Six Dynasties poetry

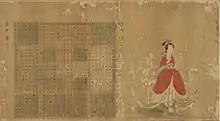
Su Hui with a palindrome

Tao Yuanming, also known as Tao Qian, lived from 365 to 427. Tao was one of the Six Dynasties' southern poets: born in the Eastern Jin dynasty, he lived on into the ensuing Liu Song dynasty. He was associated with the formation of the Fields and Gardens poetry genre. He was also a major exemplar of the poetry of reclusion. And, he is also especially noted for portraying immediate experience in the style of his own natural voice. Tao Qian was hired as an official by the Jin court, famously for the salary of five measures of rice; but, he famously quit, resigning in favor of a life of farming and poetry. Another of Tao's favorite activities (or at least the result thereof) was brewing his own homemade wine. Of his poetry, Tao Yuanming has around 130 surviving poems.